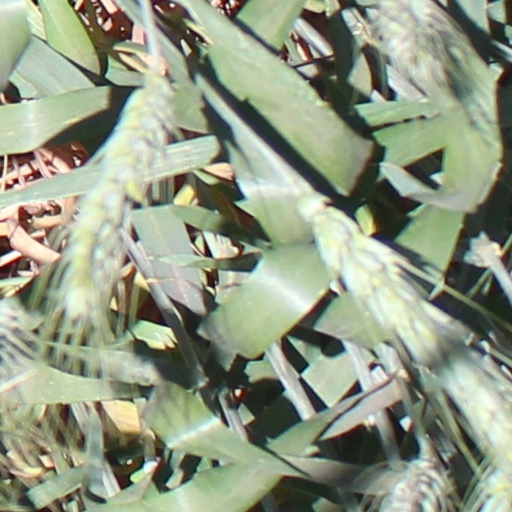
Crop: wheat